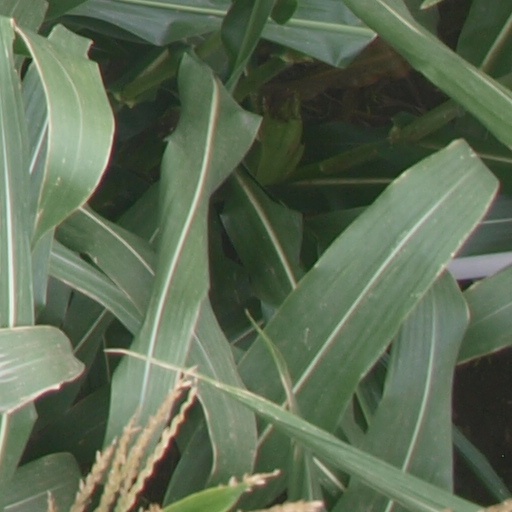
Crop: maize; corn